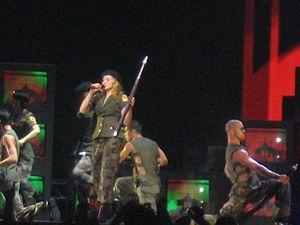
Express Yourself est une chanson de la chanteuse américaine Madonna, issue de son quatrième album, Like a Prayer. Il est le second single et sort le 9 mai 1989 sous le label Sire Records. Elle l'ajoute aux compilations The Immaculate Collection et Celebration. Express Yourself est la première chanson composée par Madonna et Stephen Bray pour Like a Prayer. Écrite et produite par les mêmes, elle rend hommage au groupe funk et soul Sly and the Family Stone. L'inspiration derrière la chanson est l'émancipation des femmes en leur disant d'oser et d'exprimer ses sentiments.